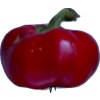
Label: red_pepper